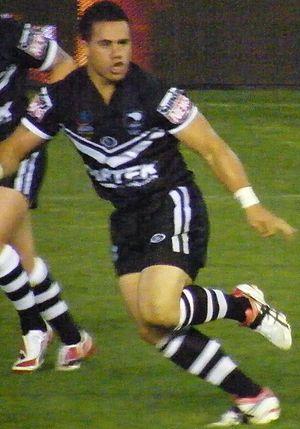
Bronson Harrison, né le 10 octobre 1985 à Auckland, est un joueur de rugby à XIII néo-zélandais évoluant au poste de deuxième ligne dans les années 2000. Il a commencé sa carrière professionnelle aux Wests Tigers en 2004 puis la poursuit en 2009 aux Canberra Raiders. Titulaire en club, il est sélectionné en équipe de Nouvelle-Zélande pour la coupe du monde 2008 qu'il remporte et lors du Tournoi des Quatre Nations 2009 en Angleterre et en France.